Picnic at Hanging Rock (film)

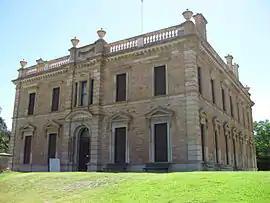
Martindale Hall (located near Mintaro in South Australia), was the location for "Appleyard Hall", the school featured in the film.

Filming began in February 1975 with principal photography taking six weeks. Locations included Hanging Rock in Victoria, Martindale Hall near Mintaro in rural South Australia, and at the studio of the South Australian Film Corporation in Adelaide.